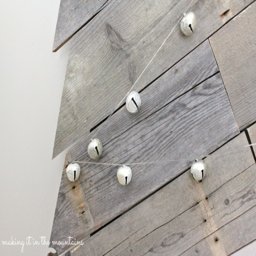
christmas card tree - making it in the mountains